Naima Wifstrand

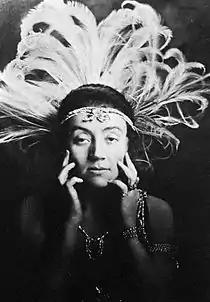
Wifstrand as Countess Stasi in Kálmán's "Die Csárdásfürstin", 1916

In 1937 Swedish stage director Per Lindberg cast her as Mother Peachum in Bertolt Brecht's "The Threepenny Opera" (in Swe: "Tolvskillingsoperan") which became a hugely successful production and toured with the National Swedish Touring Theatre. When Bertolt Brecht later left Germany because of the Nazis he first moved to Sweden where he lived for a time and wrote the part "Mother Courage" especially for Wifstrand – but sadly, she herself never got to play the part in what became one of Brecht's most successful plays. During his stay in Sweden, Wifstrand had helped Brecht both financially and also personally with accommodation.